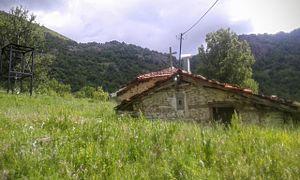
Tsrechnevo est un village du centre de la Macédoine du Nord, situé dans la municipalité de Tchachka. Le village comptait 8 habitants en 2002. Il fait partie de l'Azot.